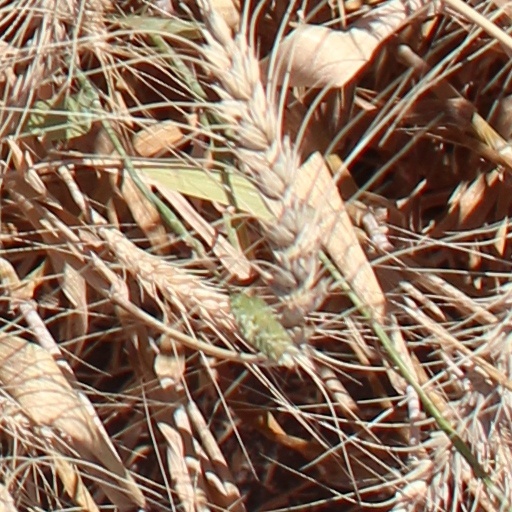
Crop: wheat